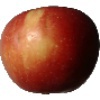
Label: Apple Braeburn 1